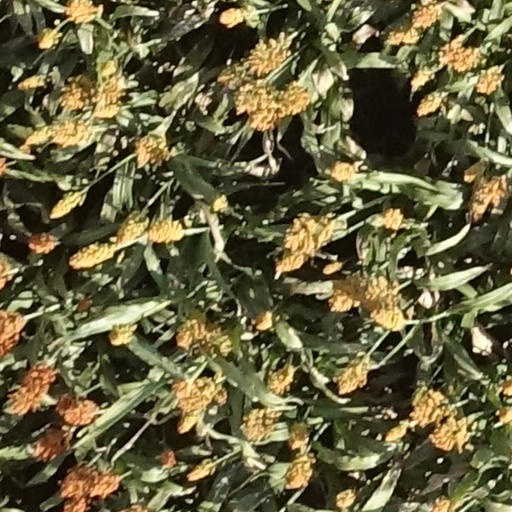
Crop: sorghum